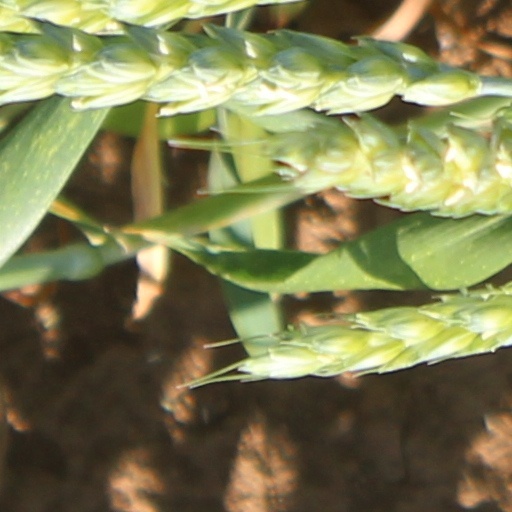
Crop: wheat